Gregans Castle

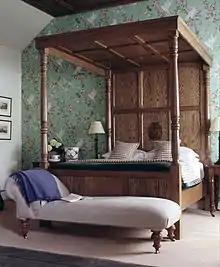
The Martyn Suite, the kitchen before the house was converted to a luxury hotel.

The Georgian residence is still operated as a hotel. The tower house has been restored from its ruinous state and is now a private residence.